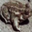
Label: frog